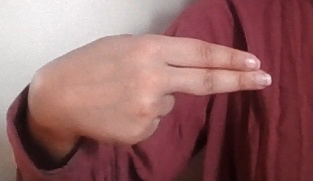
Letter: ain